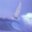
Label: ship